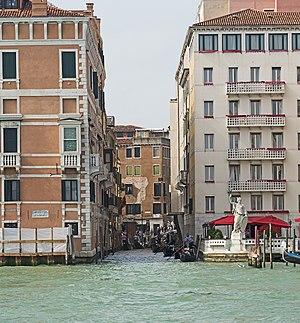
Le rio di San Moisè est un canal de Venise dans le sestiere de San Marco.
Le Grand Canal est la principale artère maritime qui traverse Venise, en Italie.